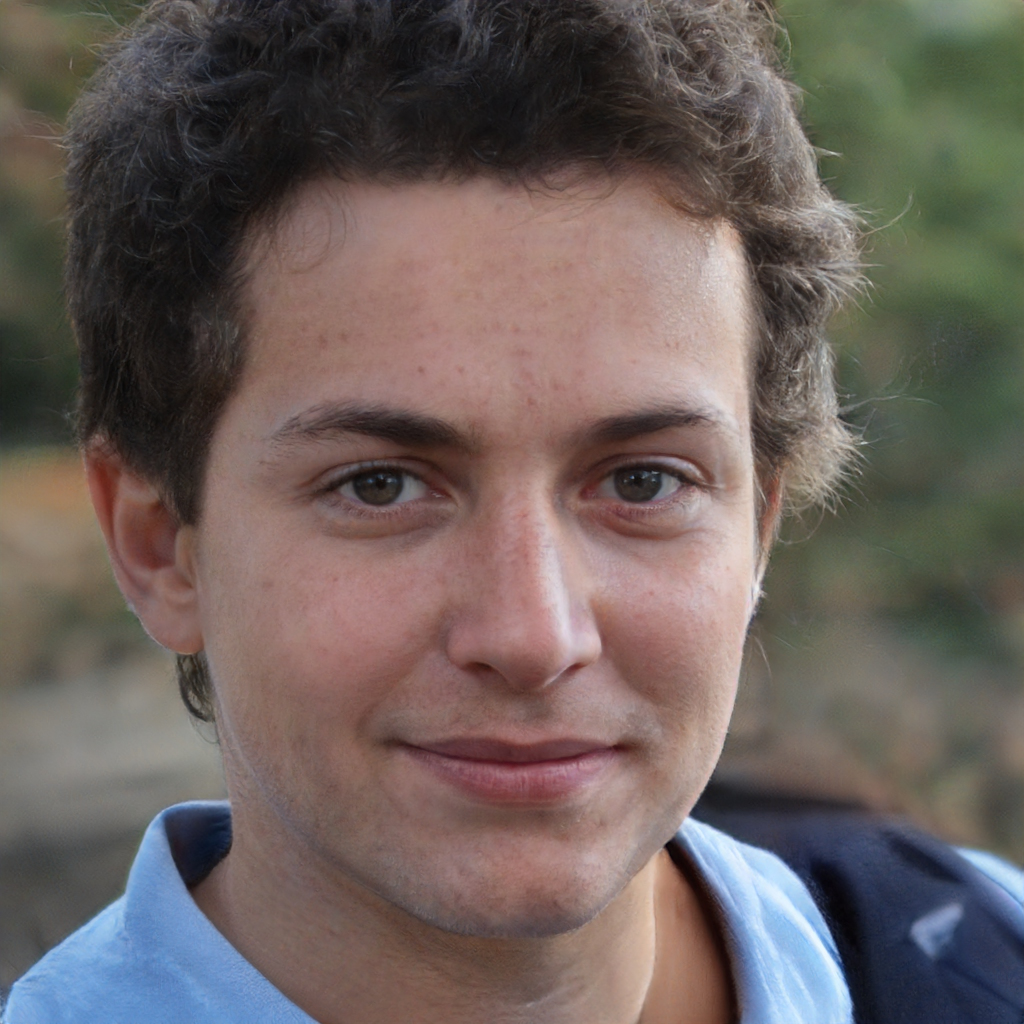
Gender: Male